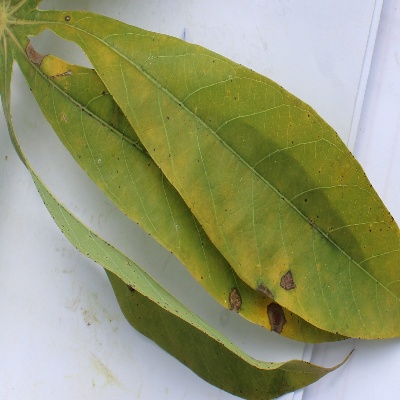
Crop: Cassava
Condition: brown spot